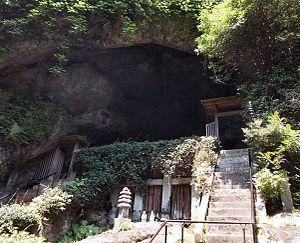
Reigandō est une grotte située à l'ouest de Kumamoto au Japon, dans le domaine du temple bouddhiste Unganzen-ji et qui fut la dernière résidence de Miyamoto Musashi, le légendaire rōnin. À partir de 1643, Musashi passa ses dernières semaines dans la grotte à méditer et à écrire son Livre des cinq anneaux, qu'il transmit le 2 mai 1645 à son élève Terao Magonojō. Miyamoto Musashi mourut dans le Reigandō le 13 juin 1645.
Miyamoto Musashi, de son vrai nom Shinmen Bennosuke est né le 12 mars 1584 à Ōhara-chō dans la Province de Mimasaka et mort le 19 mai 1645. Il est l'une des figures emblématiques du Japon, maître bushi, calligraphe, peintre reconnu, philosophe et le plus célèbre escrimeur de l'histoire du pays.
Le Livre des cinq anneaux, également connu sous le nom de Traité des cinq roues, en japonais Go rin no sho 五輪書, est un traité sur le sabre kenjutsu, écrit par Musashi Miyamoto vers 1645. À l'âge de 60 ans, Musashi se retire dans la grotte du Reigandō, à Kumamoto, pour réfléchir et écrire sur son art.